Farrar's Island

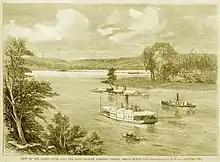
1864 depiction of Farrar's Island (on the right) with Union boom reaching to Trent's Reach (on distant left)

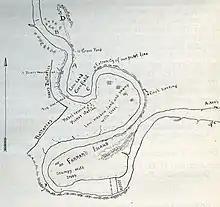
1864 Naval Scout drawing of James River and Farrar's Island with depiction of Confederate battery positions and Union boom across the James at Trent's Reach

By the time of the Civil War, Henry Cox of Farmer's Rest, who had substantial landholdings on the James River, owned Farrar's Island, which was sometimes referred to as Cox's Island